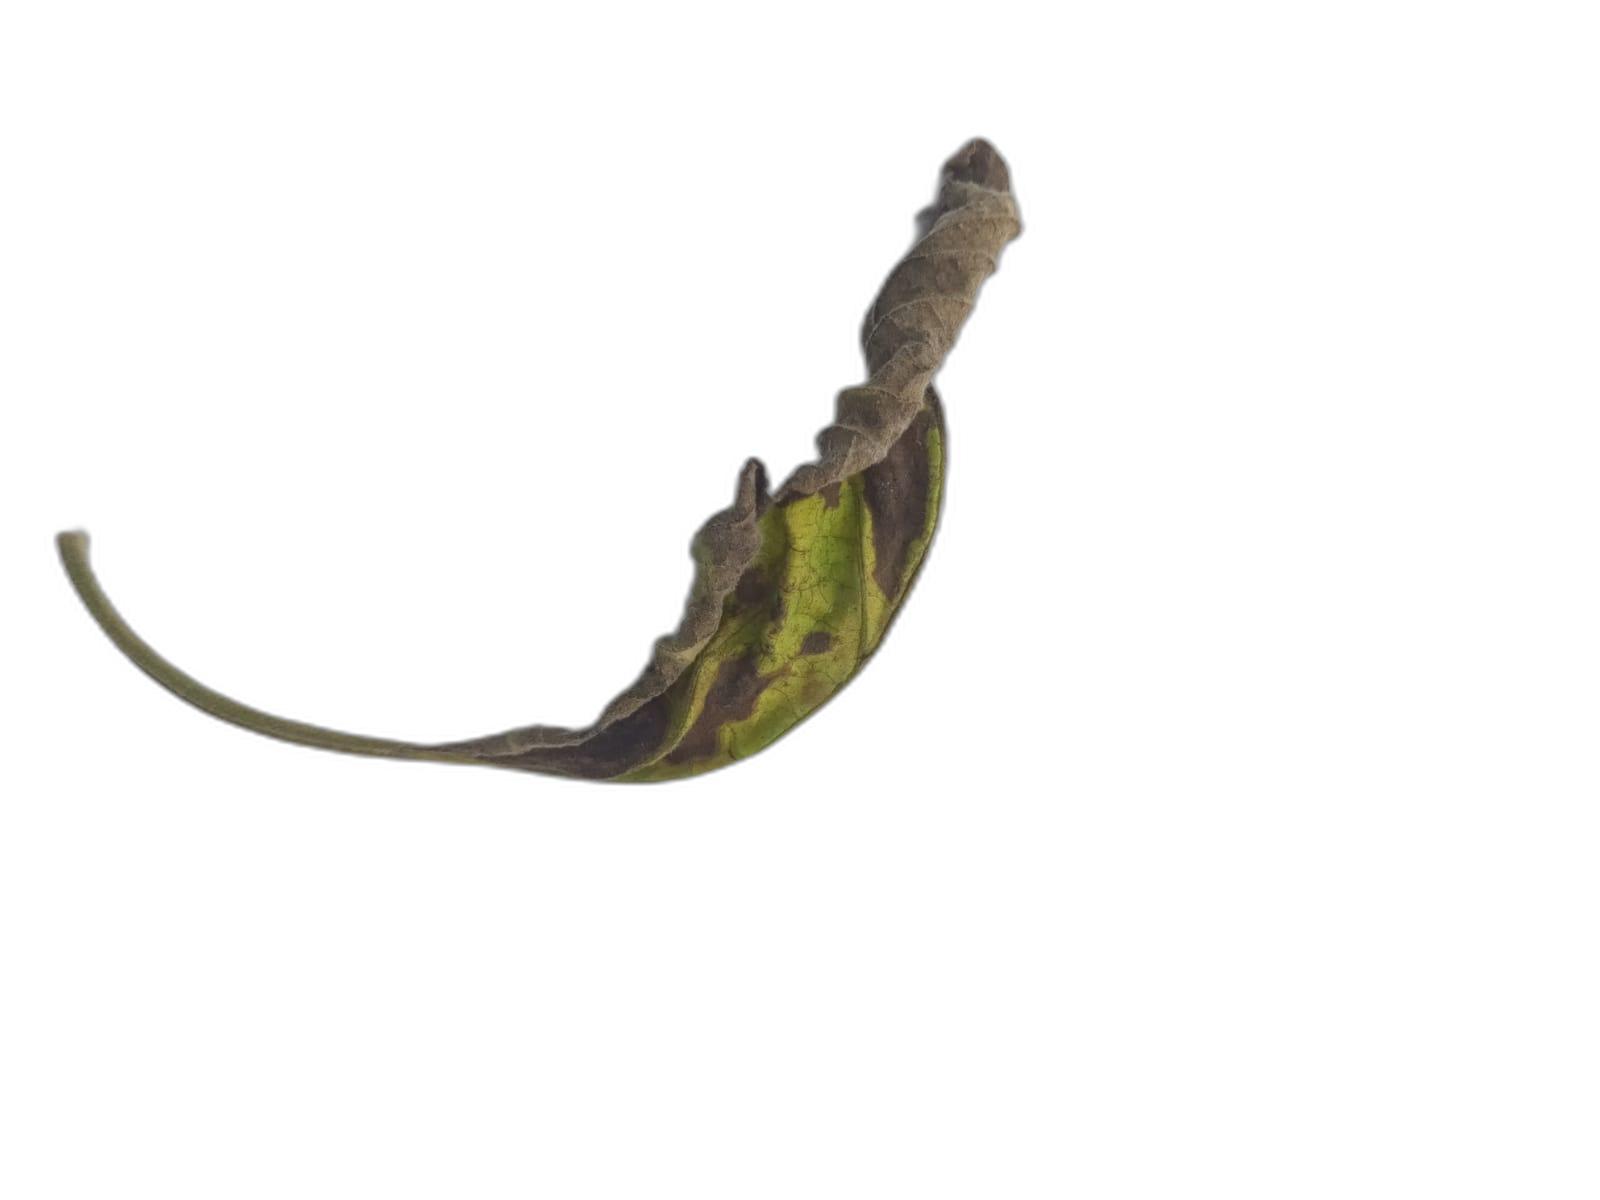
Label: Wilt Disease